Ilkurlka Community, Western Australia

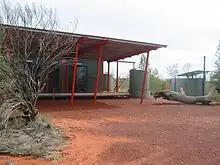
Ilkurlka Roadhouse

Ilkurlka, sometimes spelt Ilkulka, is a location on the Anne Beadell Highway in Western Australia, comprising a roadhouse, tiny outstation and cultural centre of the Spinifex people.